Tetbury branch line

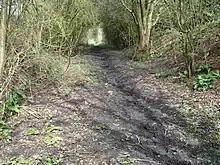
Part of the disused trackbed near the Trouble House Inn in 2005.

Passenger business on the line declined sharply from the 1930s, and further after 1945. In a cost-cutting measure aimed at reviving the fortunes of the line, diesel railbuses were introduced on the passenger service in February 1959, which also served the Cirencester branch. The service frequency was improved, and Culkerton station (which had been closed in 1956) was re-opened as a halt. New halts were provided at Church's Hill and Trouble House. The service of eight trains, from Monday to Saturday only, was provided by AC four-wheeled railbuses, seating 46 passengers, powered with British United Traction diesel engines. There was a crew of two, with the guard selling tickets, avoiding the cost of staffing Tetbury booking office. The new halts were low-level platforms, reached from the railbus by extending steps.